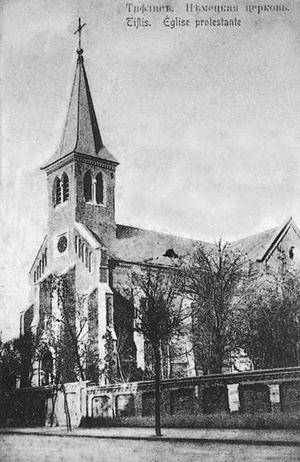
Les Allemands de Géorgie sont des colons allemands installés à partir du début du XIXᵉ siècle en Géorgie, alors partie de l'Empire russe. Ils font partie des minorités ethniques de Géorgie.